Moscow basketball derby

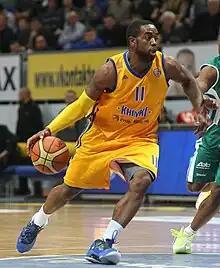
Former Khimki player K. C. Rivers

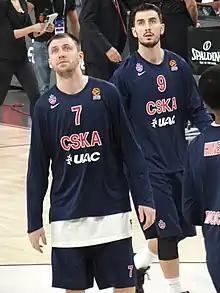
CSKA players Vitaly Fridzon and Léo Westermann

Moscow Basketball Derby is the name given to professional basketball games between CSKA Moscow of Moscow, and Khimki Moscow Region, from Khimki in Moscow Oblast.